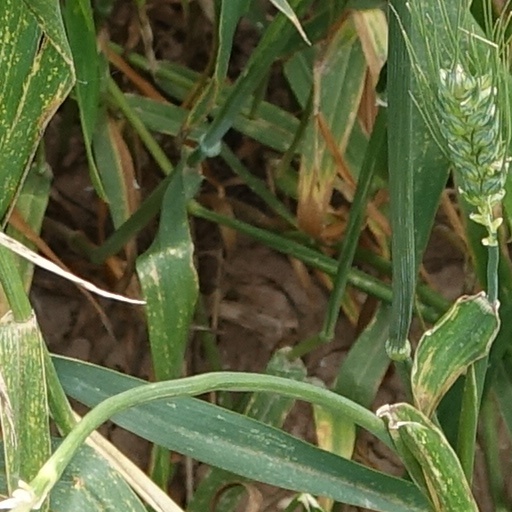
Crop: wheat